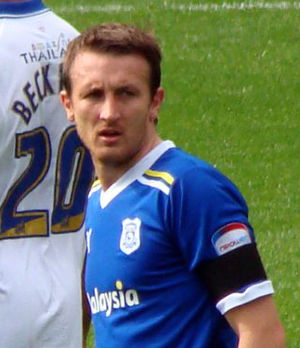
Lee Naylor
Lee Martyn Naylor er en engelsk fodboldspiller. Han har gennem karrieren spillet for blandt andet Cardiff City, Wolverhampton Wanderers og Celtic.